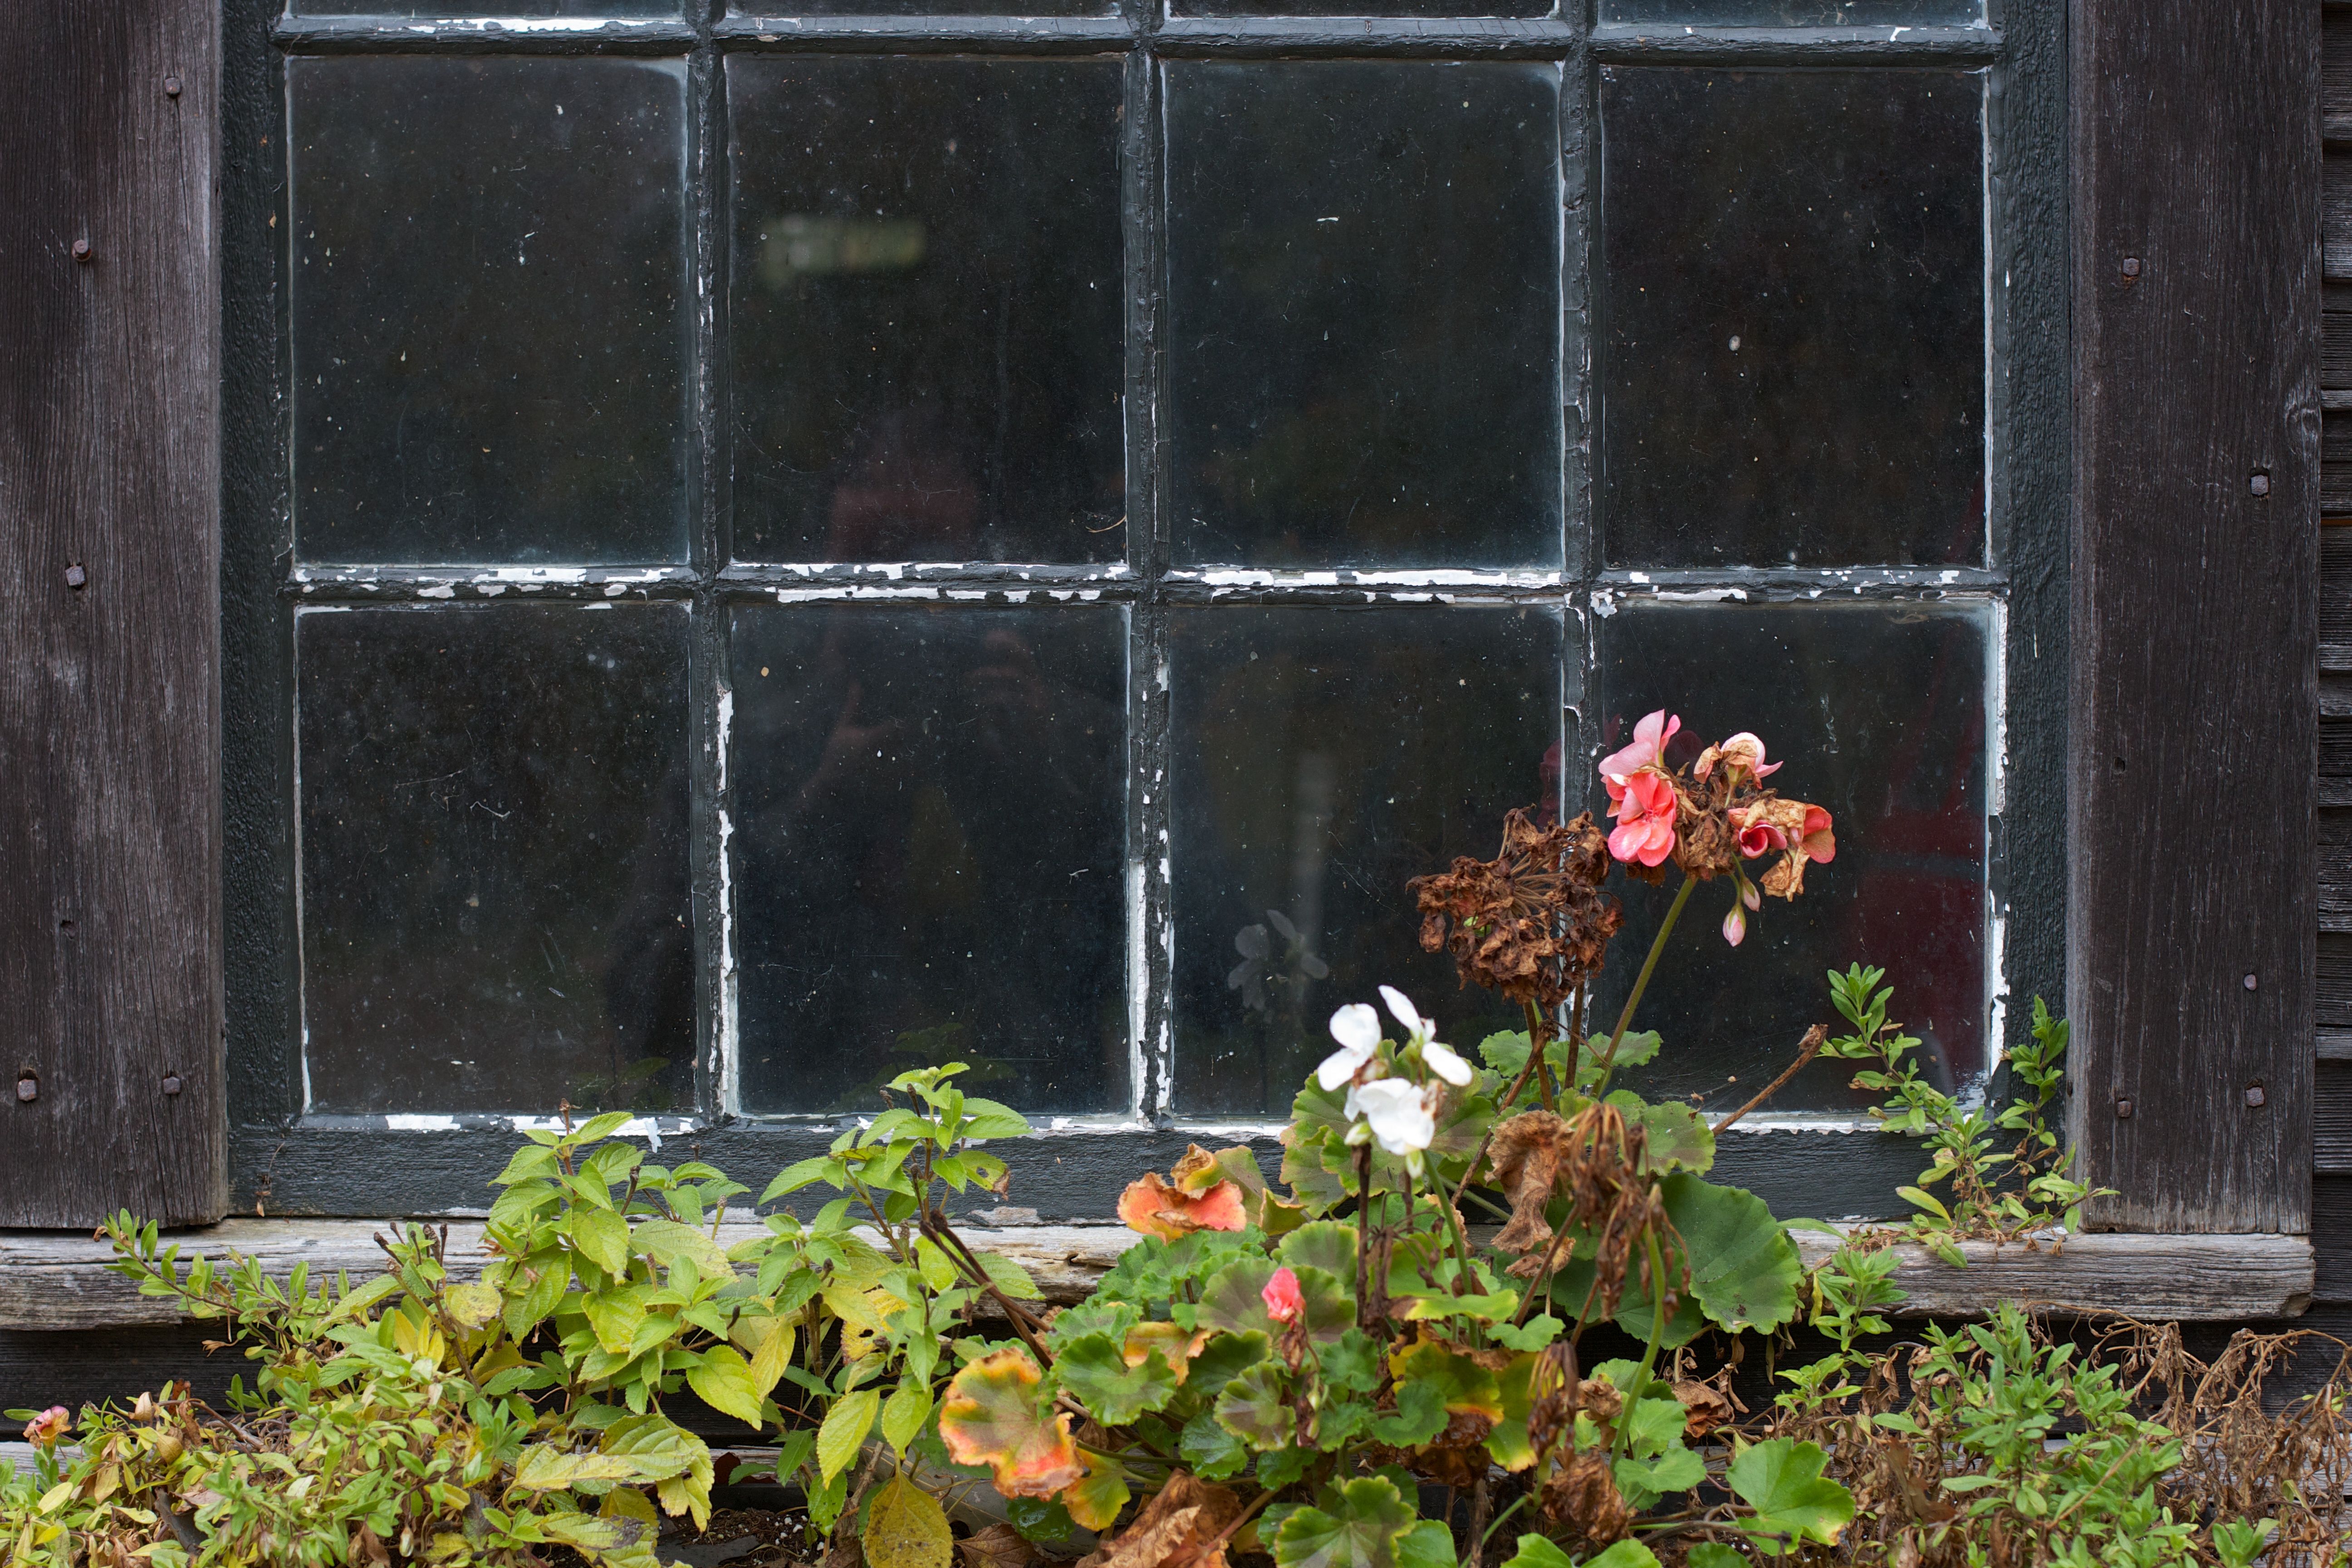
flower, window, wall, backyard, garden, yard, outdoor structure